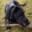
Label: dog